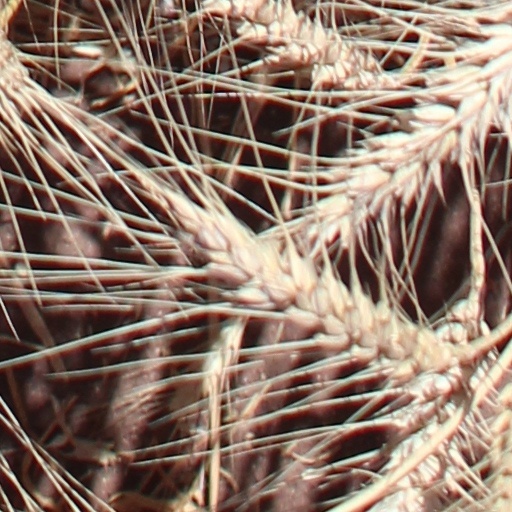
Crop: wheat